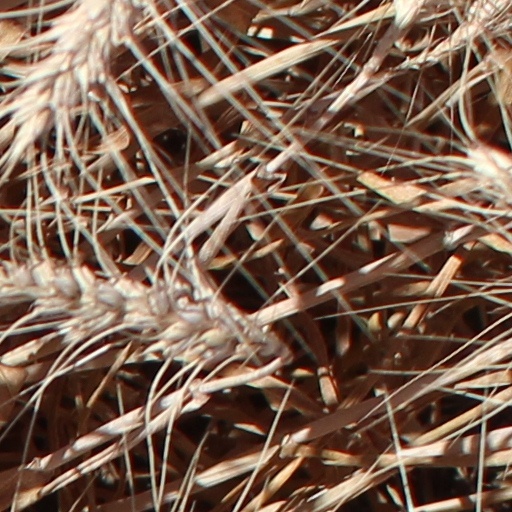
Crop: wheat